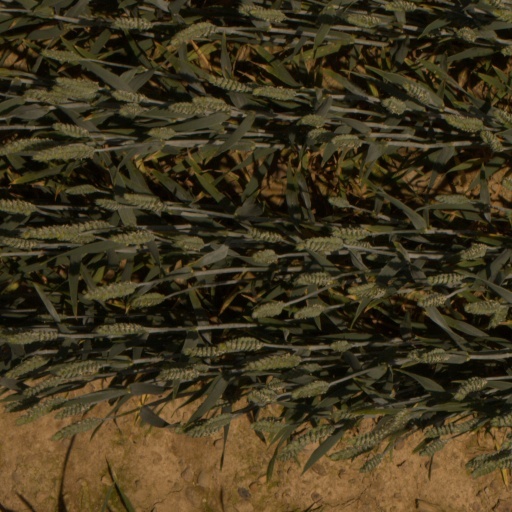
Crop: wheat